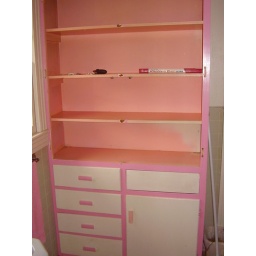
This shelf in the hall bathroom is good for storage, but not easy on the eyes.